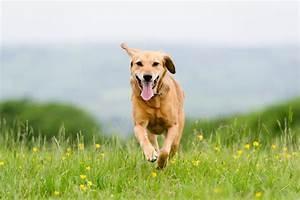
dog